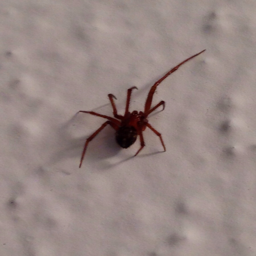
my spider in the hall has very long arm .